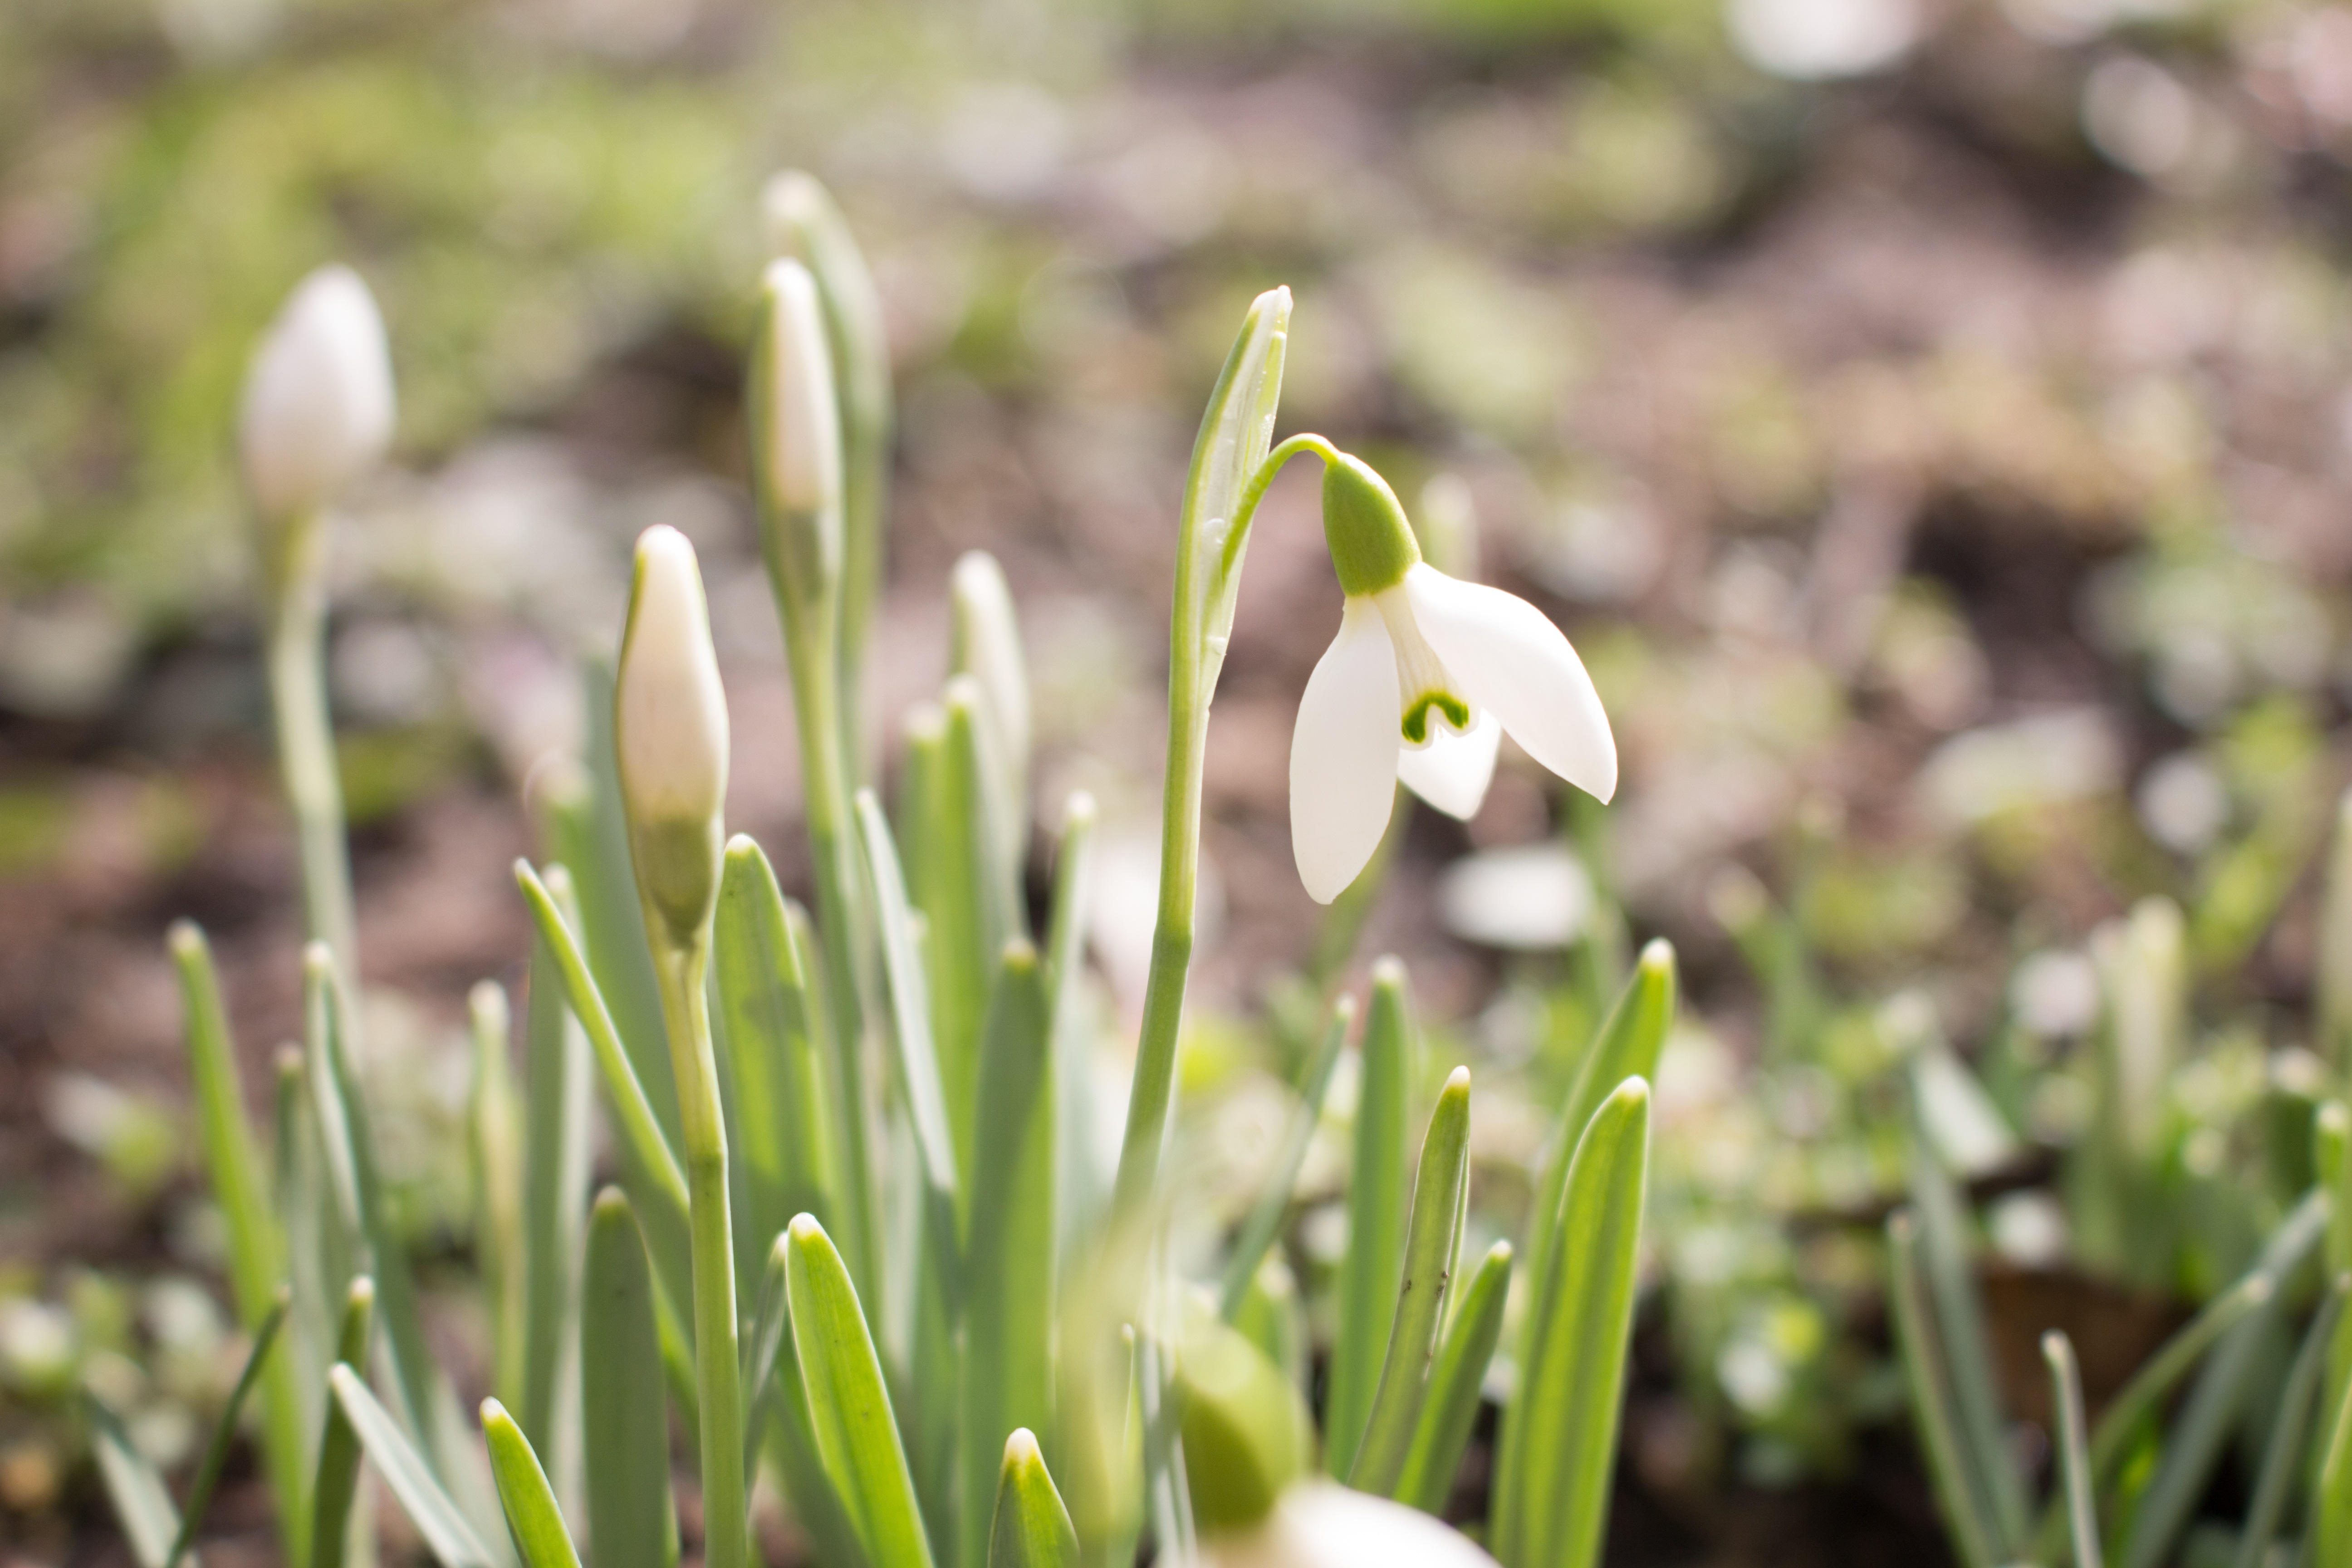
nature, grass, plant, sunshine, sun, field, ground, meadow, leaf, flower, green, botany, garden, flora, wildflower, leaves, snowdrop, galanthus, flowering plant, grass family, plant stem, land plant